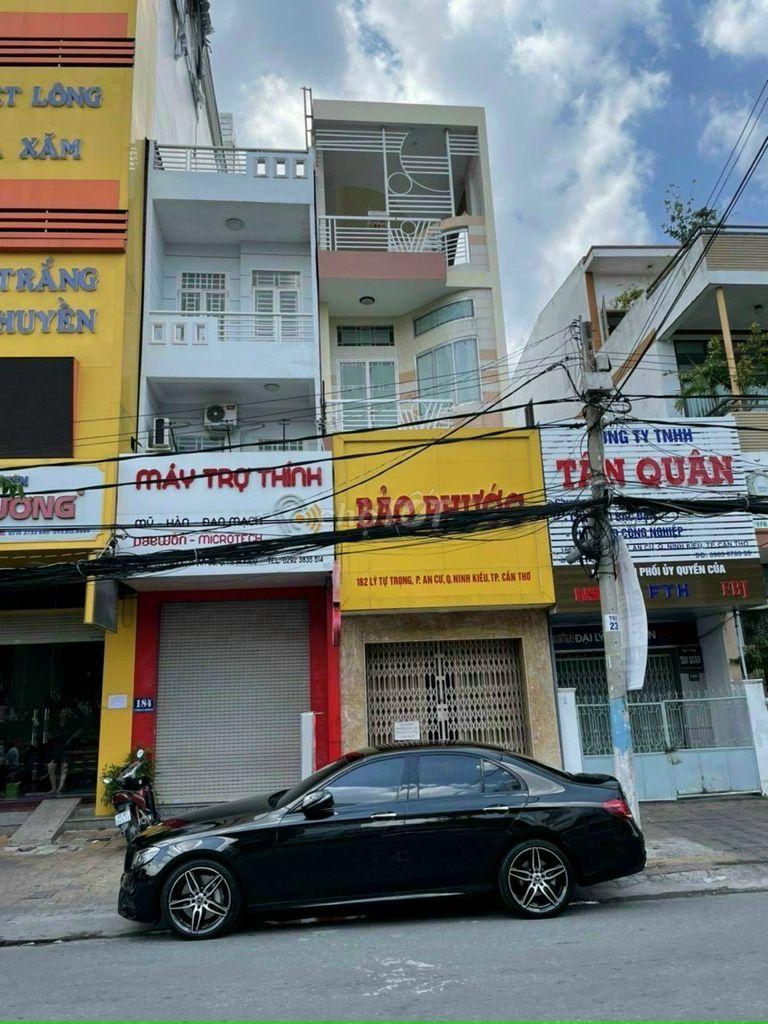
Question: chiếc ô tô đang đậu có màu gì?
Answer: màu đen